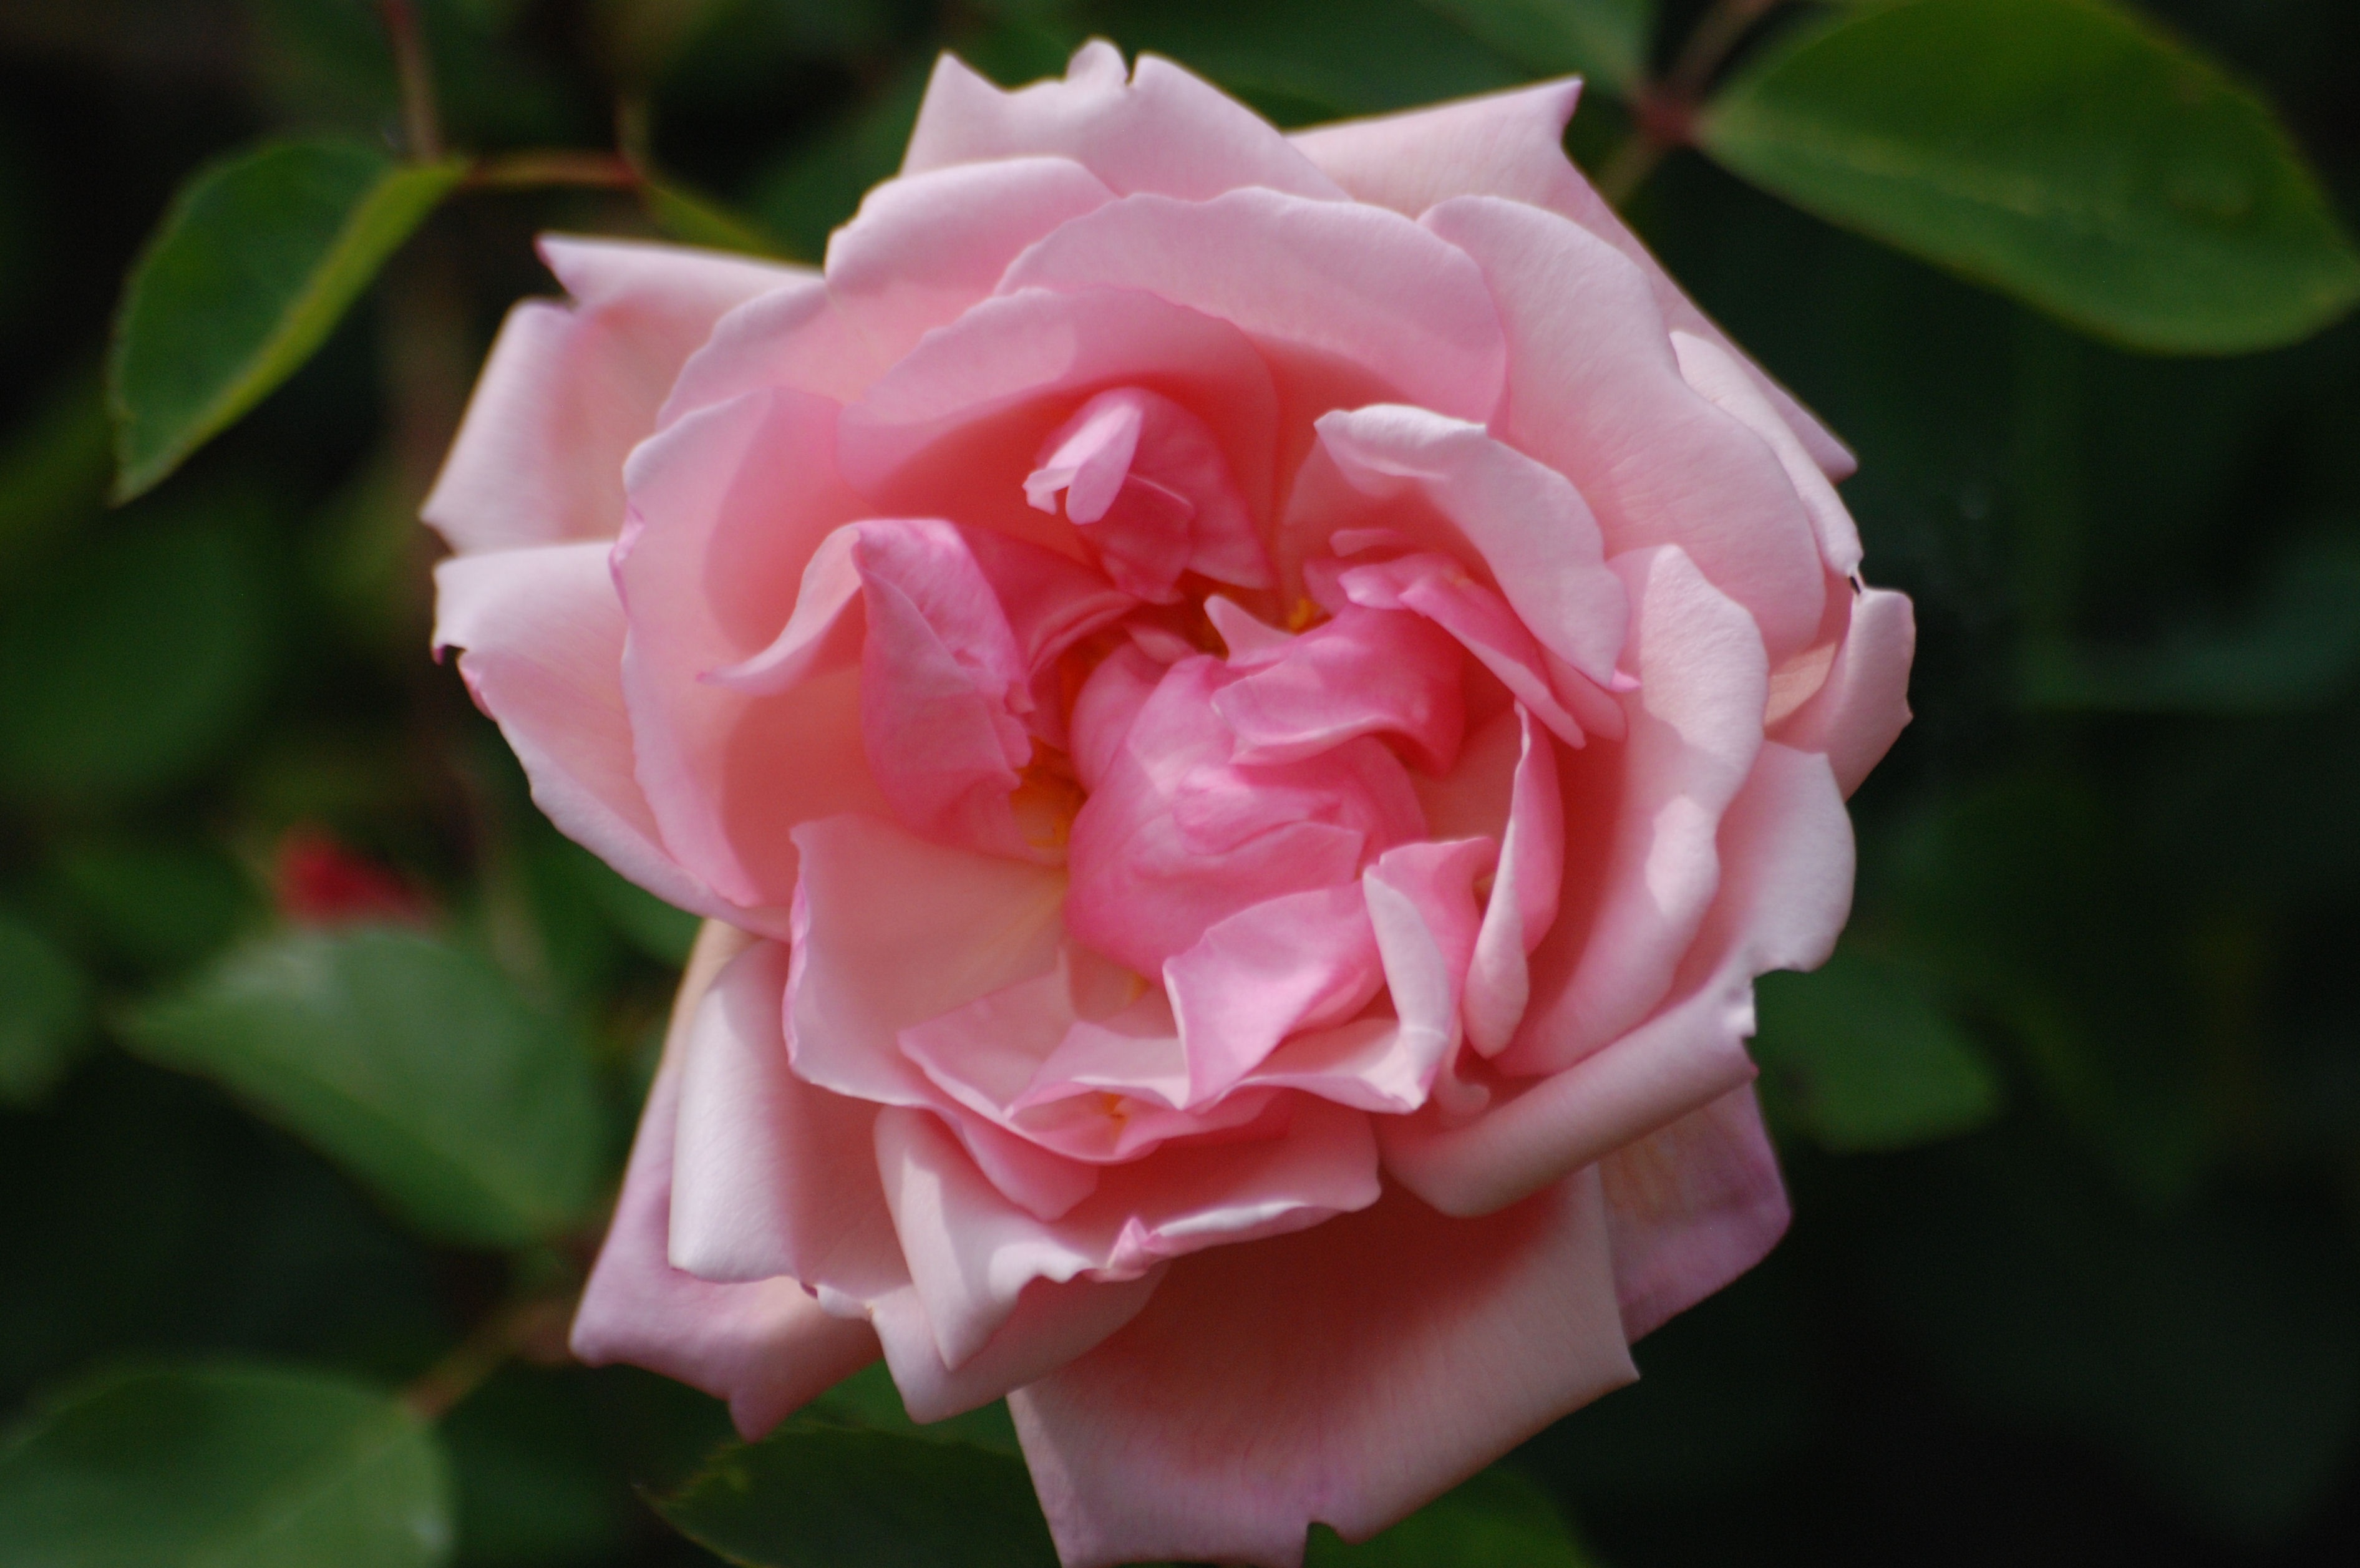
plant, flower, petal, bloom, rose, pink, petals, beautiful, floribunda, flowering plant, garden roses, rose family, land plant, rosa centifolia, rose order